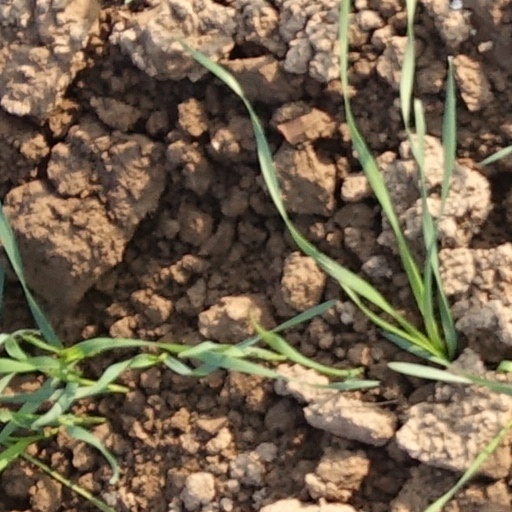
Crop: wheat